Jeff Olson (musician)

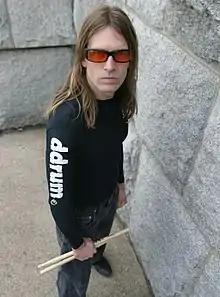

Jeff Olson (born July 14, 1962) is an American musician and the original drummer for the doom metal band Trouble. He is also the founding member of Retro Grave, keyboardist for Victor Griffin's In~Graved, proprietor of Upland Recording, and former drummer for The Skull.